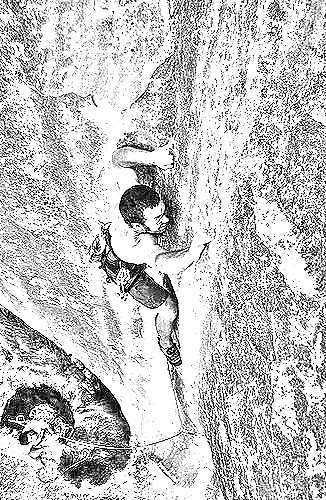
Portrait style: Sketch Portrait